Timpani

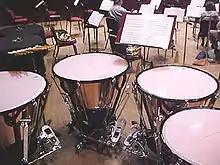
A standard set of timpani consists of four drums.

Timpani are typically struck with a special type of drum stick called a "timpani stick" or "timpani mallet". Timpani sticks are used in pairs. They have two components: a shaft and a head. The shaft is typically made from hardwood or bamboo but may also be made from aluminum or carbon fiber. The head can be constructed from a number of different materials, though felt wrapped around a wooden core is the most common. Other core materials include compressed felt, cork, and leather. Unwrapped sticks with heads of wood, felt, flannel, and leather are also common. Wooden sticks are used as a special effect—specifically requested by composers as early as the Romantic era—and in authentic performances of Baroque music. Wooden timpani sticks are also occasionally used to play the suspended cymbal.